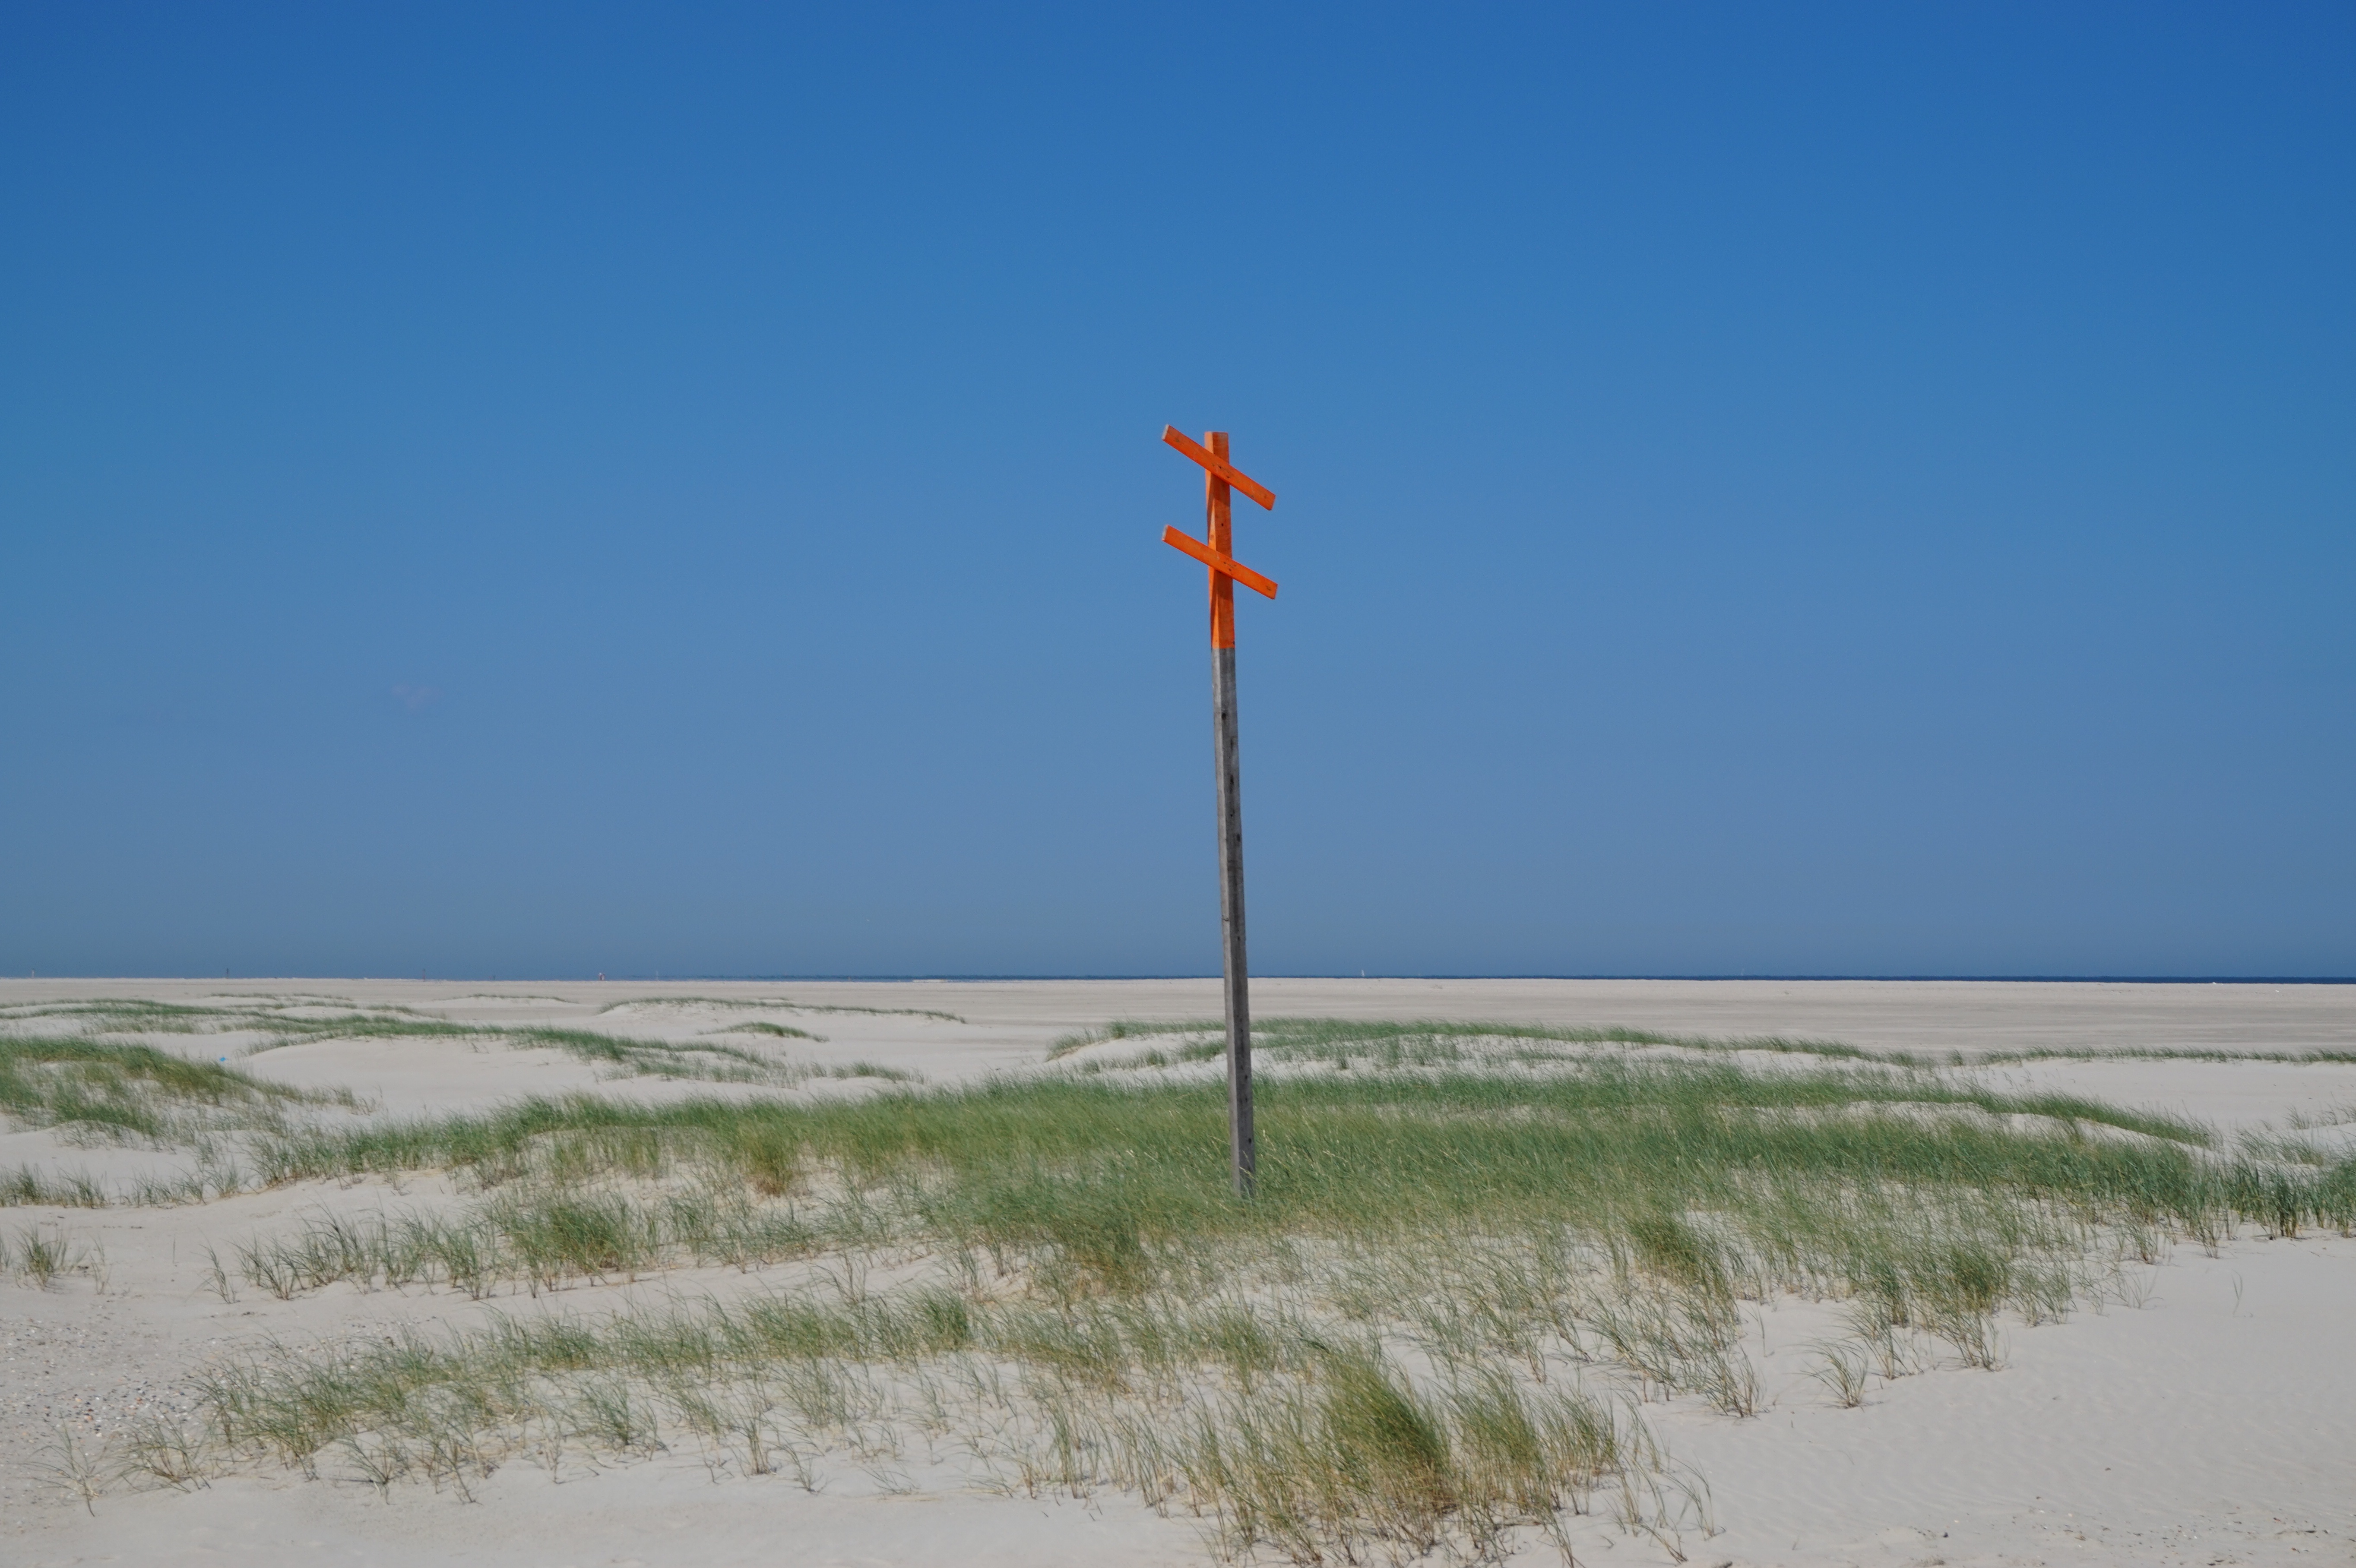
beach, sea, coast, sand, ocean, horizon, marsh, shore, wind, bay, body of water, wetland, habitat, landform, mudflat, natural environment